List of rivers of Jakarta

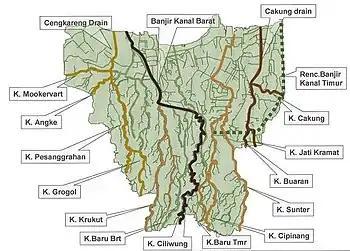
Map of rivers of Jakarta (2012)

The Special Capital Region of Jakarta, located on the north coast of western Java, has thirteen major rivers. The region contains of land and of water.